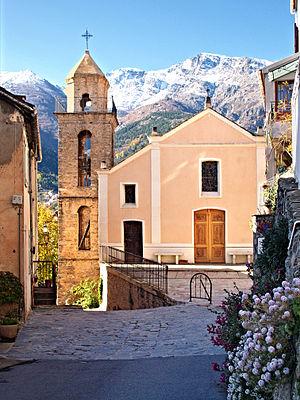
Riventosa est une commune française située dans la circonscription départementale de la Haute-Corse et le territoire de la collectivité de Corse.